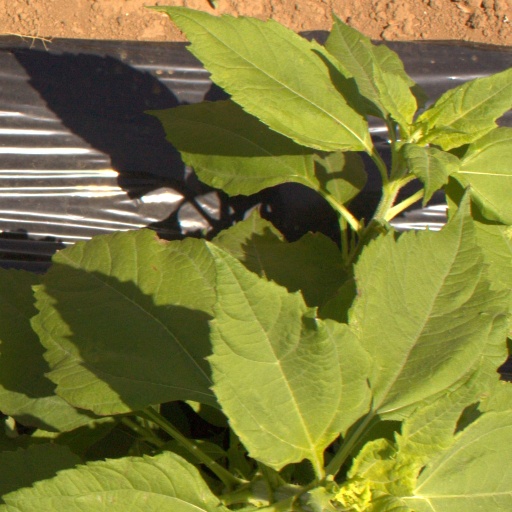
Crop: Jerusalem artichoke